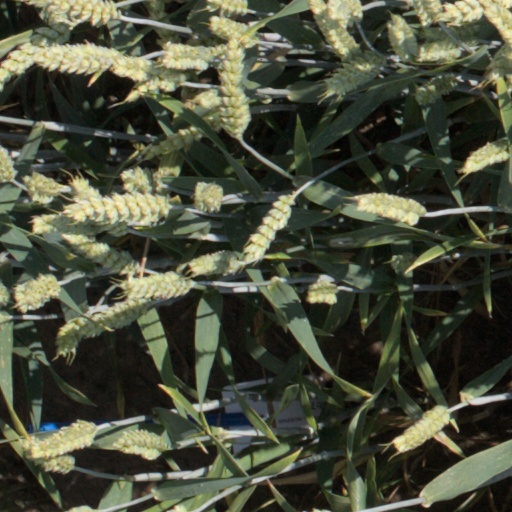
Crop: wheat